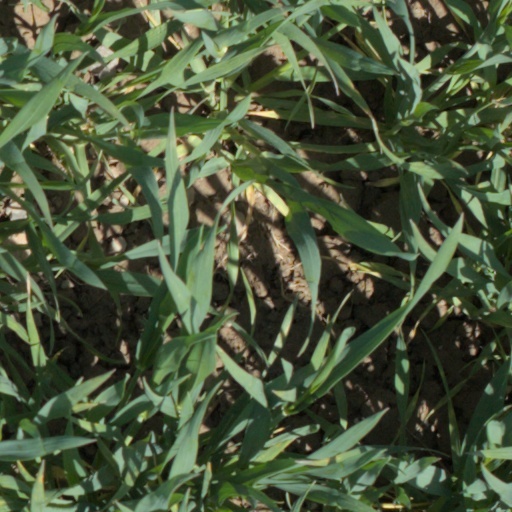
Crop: wheat